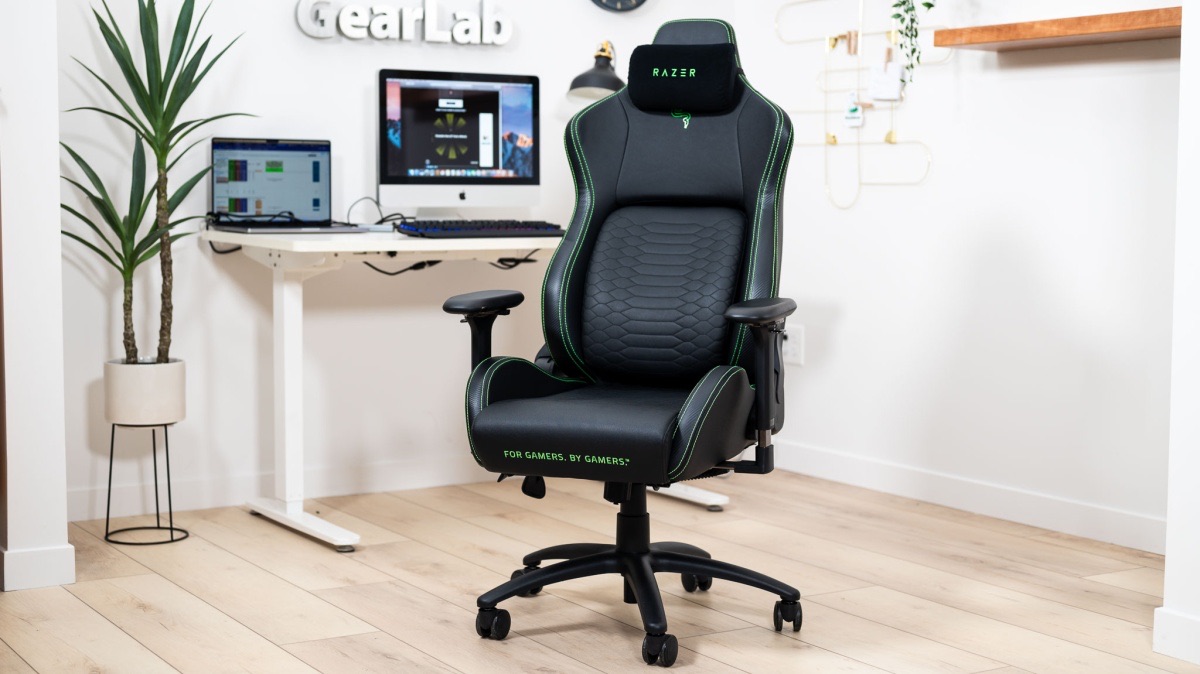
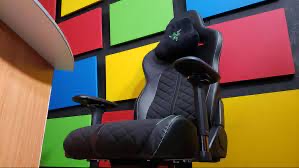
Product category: items_chair
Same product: no